Eric Rignot

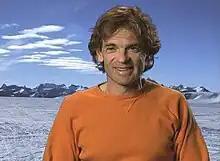
Dr. Eric Rignot

Eric J. Rignot is the Donald Bren, Distinguished and Chancellor Professor of Earth system science at the University of California, Irvine, and a Senior Research Scientist for the Radar Science and Engineering Section at NASA's Jet Propulsion Laboratory. He studies the interaction of the polar ice sheets in Greenland and Antarctica with global climate using a combination of satellite remote sensing (synthetic-aperture radar interferometry), airborne remote sensing (depth sounding radar, gravity), understanding of physical processes controlling glacier flow and ice melt in the ocean, field methods (multibeam echo sounding, CTD, AWS), and climate modeling (ISSM, MITgcm). He was elected at the National Academy of Sciences in 2018.